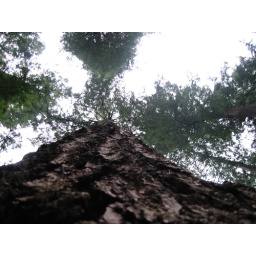
cedar tree in north van